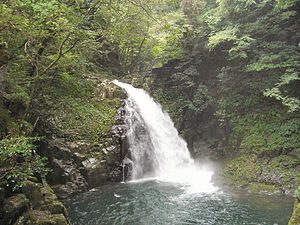
100 vandfald i Japan / Galleri
100 vandfald i Japan er en liste over vandfald i Japan, der blev udarbejdet i 1990 af det japanske miljøministerie.